Regina Martyrum High School

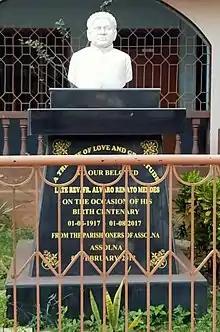
Fr. Alvaro Renato Mendes Memorial (former manager and parish priest) built by the parishioners of Assolna.

The school was founded in 1961 by late Fr. Jose Martinho Rodrigues de Silva (the former vicar & manager) in an old building next to Our Lady of Martyrs Church, Assolna. It is administered by the Diocesan Society of Education, Panjim, the society is a religious based minority institution registered under societies registration order on 29 August 1962 in the office of sub-registrar, Panjim under registration no. 107 and under the Societies Registration Act, 1860 under registration no. 466. It was later in 1989, the school shifted into a new school building with a community hall that was constructed by late Rev. Fr. Alvaro Renato Mendes.